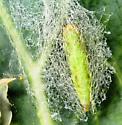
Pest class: diamondback_moth